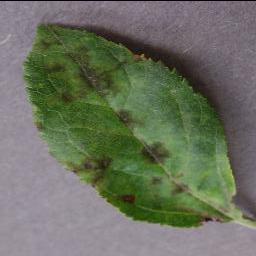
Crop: apple
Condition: scab